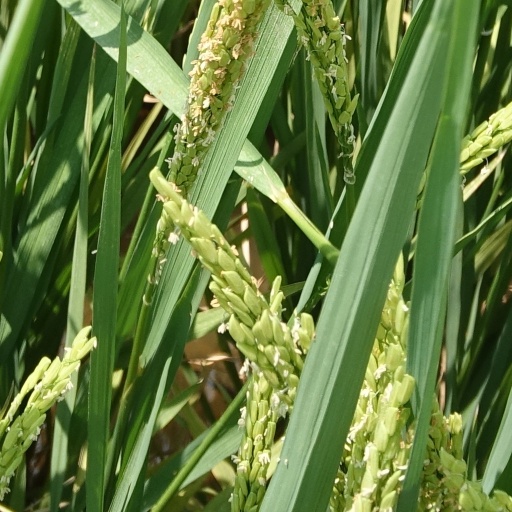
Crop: rice